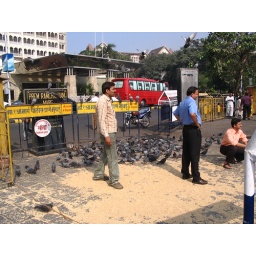
I don't know why these people where having their pictures taken standing in piles of bird seed. Crazy.